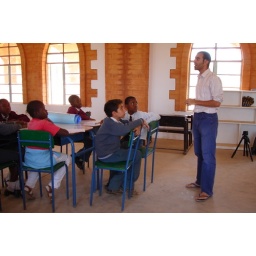
Pupils sitting at their desk and carefully listening to the teacher. Art in All of Us in schools